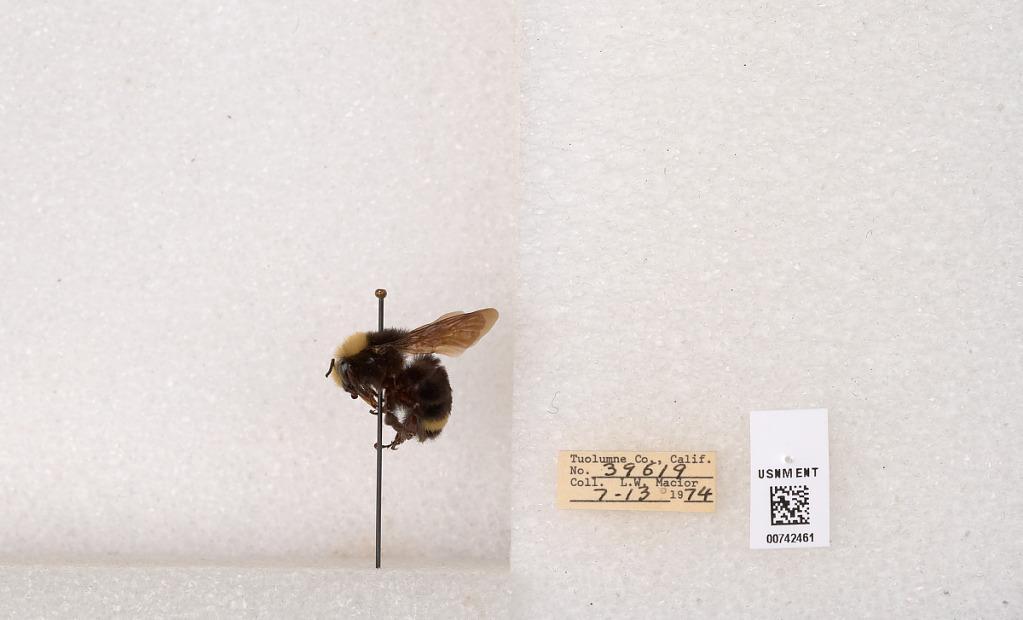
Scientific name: Bombus (Pyrobombus) vosnesenskii Radoszkowski
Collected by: L. Macior
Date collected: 1974-7-13
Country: United States
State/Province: California
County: Tuolumne
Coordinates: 38.0276, -119.955